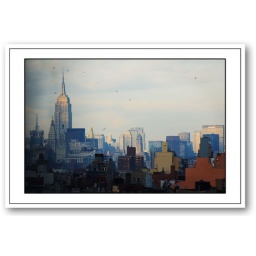
My favorite building in the world. The dull, flat red one in the foreground.